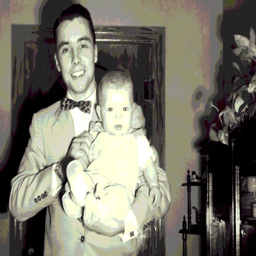
embedded in religious text , poetry book clearly articulates our responsibility to our fathers -- whether by birth or adoption .